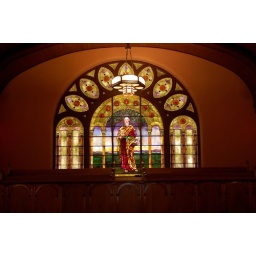
Tiffany stained glass over rear balcony